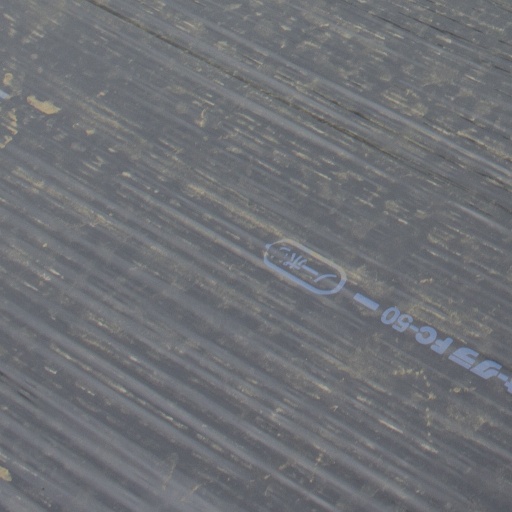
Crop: Jerusalem artichoke